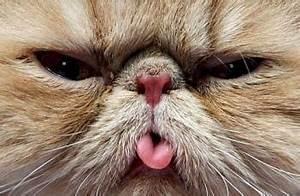
cat